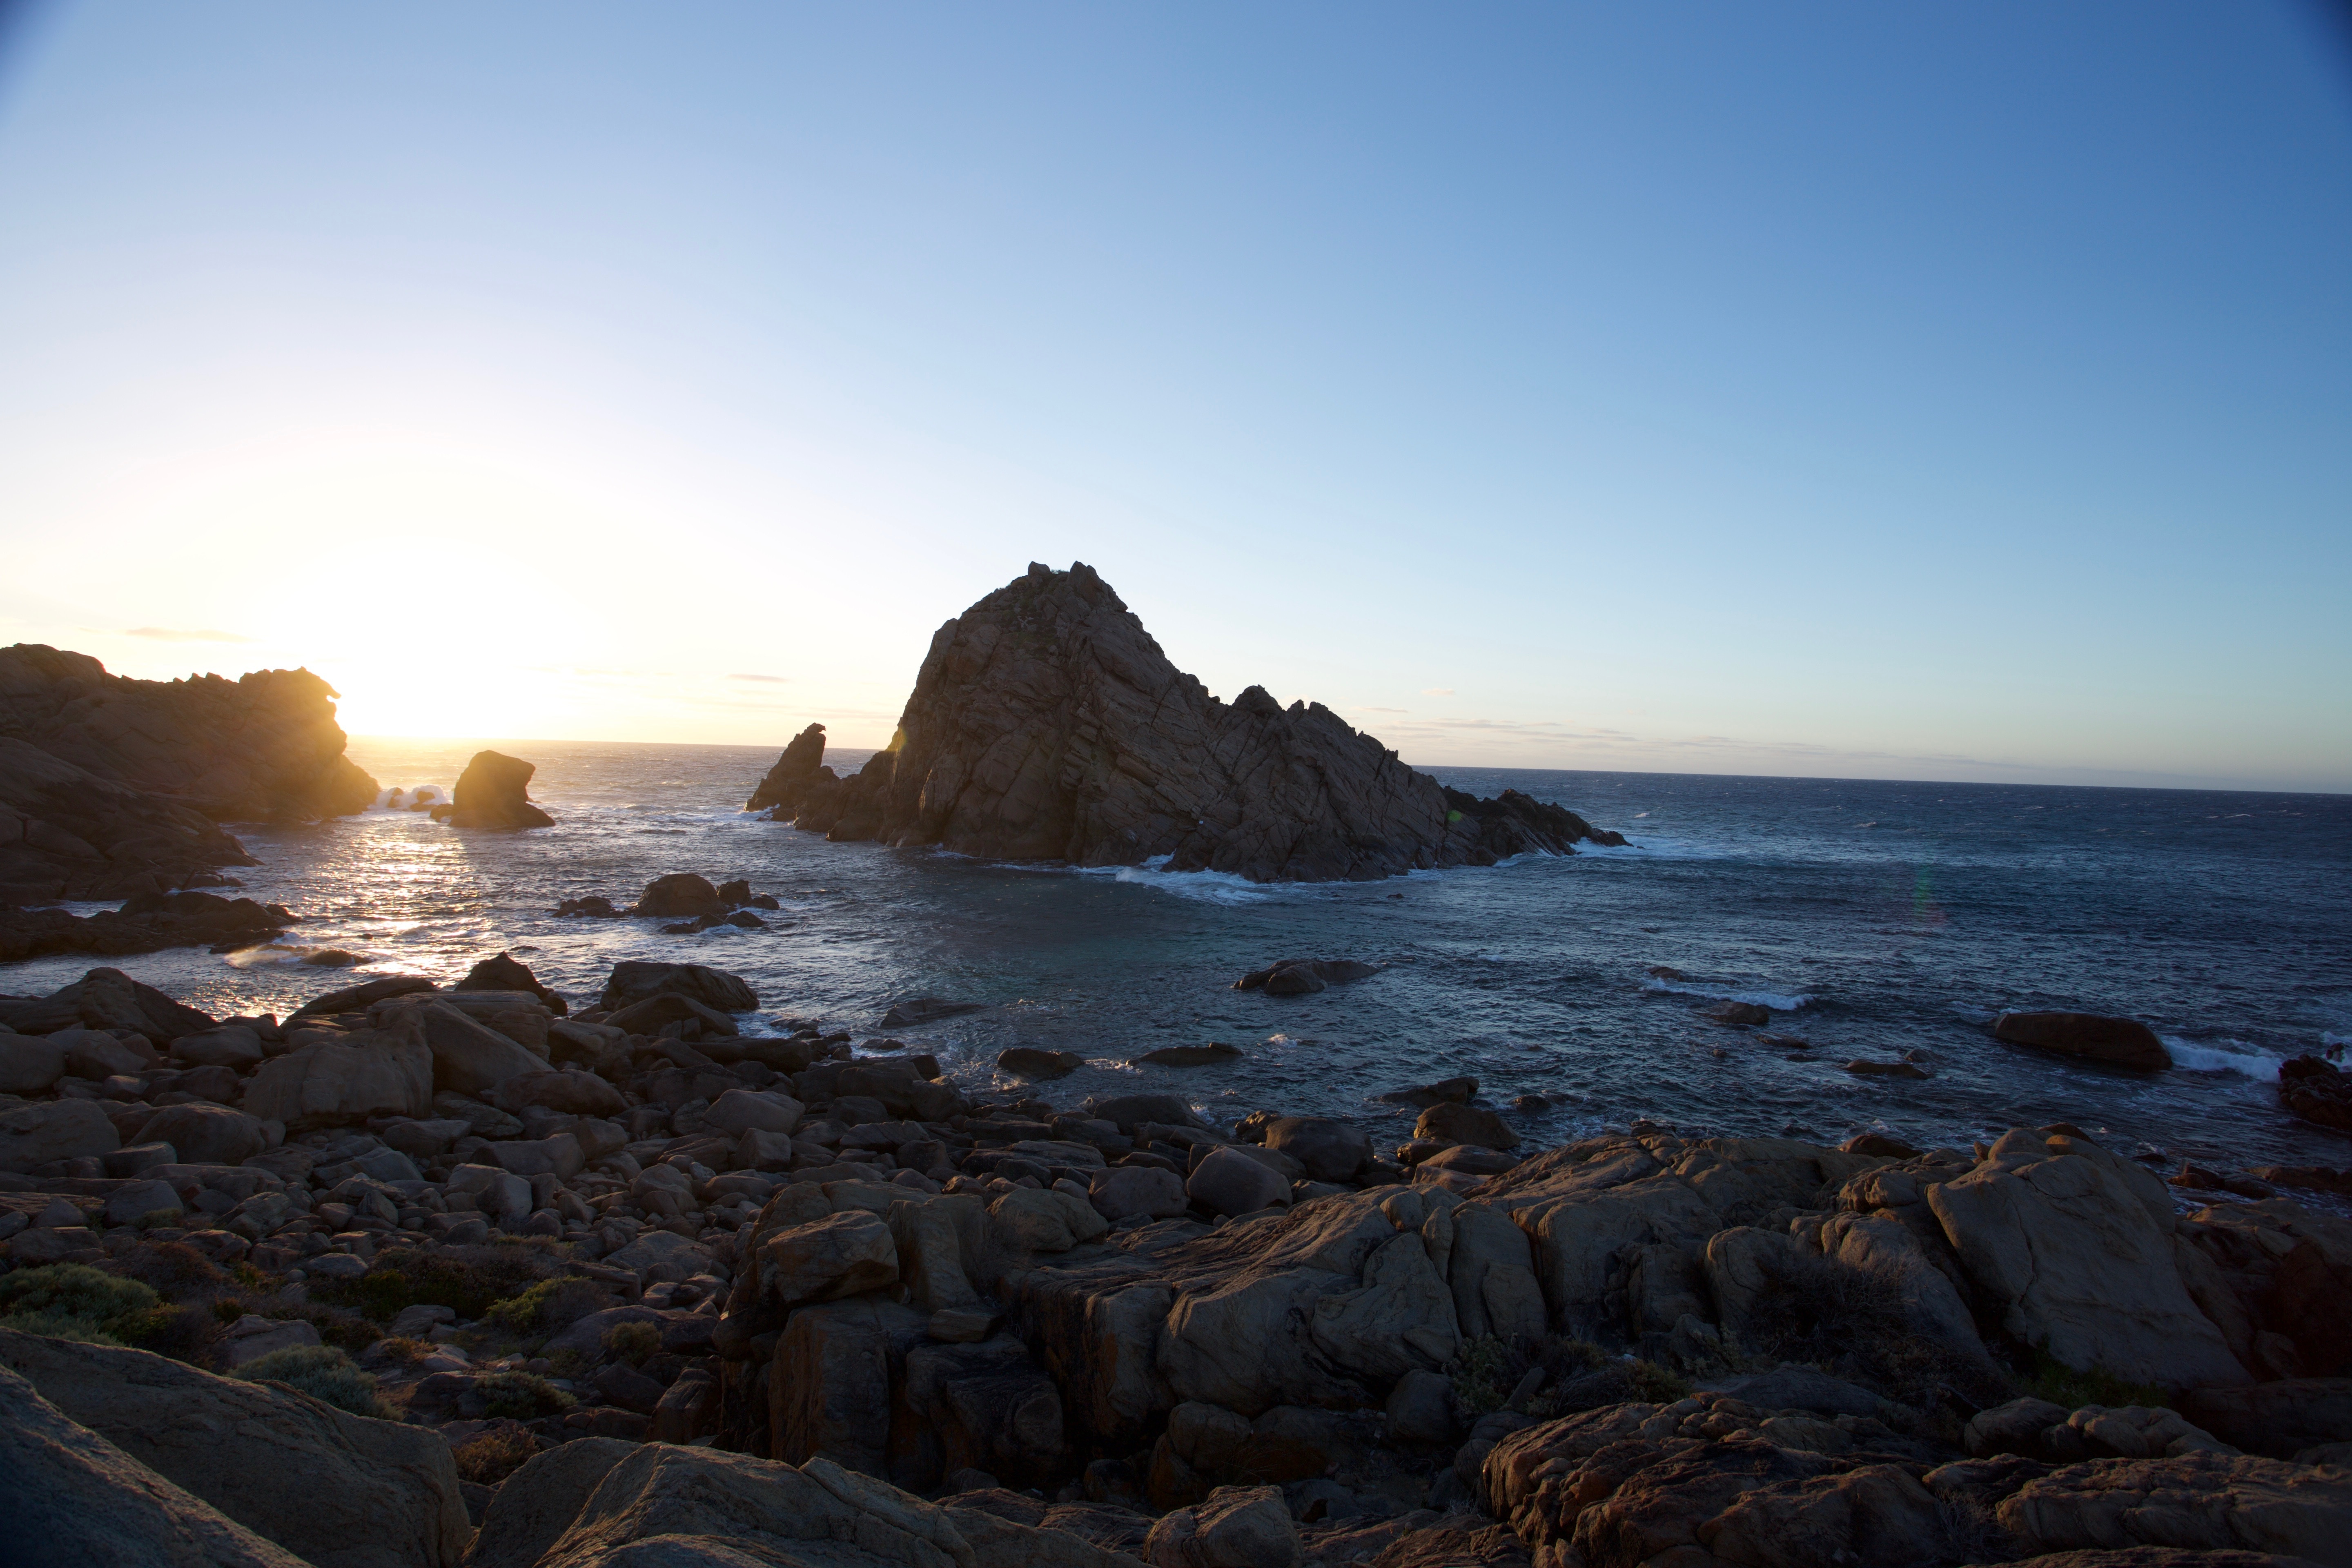
beach, landscape, sea, coast, sand, rock, ocean, horizon, sunrise, sunset, sunlight, morning, shore, wave, dawn, stone, formation, cliff, dusk, evening, cove, tower, bay, terrain, material, body of water, cape, wind wave